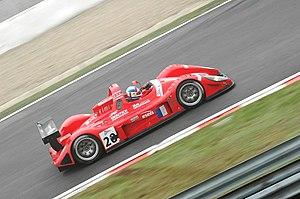
La Pilbeam MP91 est une voiture de course construite par le constructeur automobile britannique Pilbeam Racing Design. Elle est homologuée pour courir dans la catégorie Le Mans Prototype de l'Automobile Club de l'Ouest. La Pilbeam MP91 remporte son unique course lors des 1 000 kilomètres de Monza 2004, avec Pir Compétition.
Les 1 000 kilomètres de Spa 2005, disputés le 17 avril 2005 sur le circuit de Spa-Francorchamps en Belgique, sont la cinquième course des Le Mans Endurance Series courues depuis 2004. Il s'agit de la vingt-cinquième édition de l'épreuve, la vingtième sur un format de 1 000 kilomètres, et la première manche des Le Mans Endurance Series 2005.